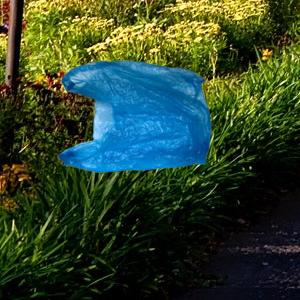
Label: plasticbags